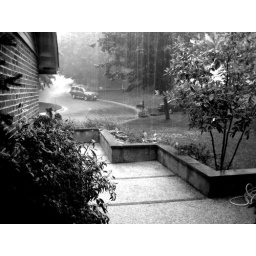
summer storm in black and white